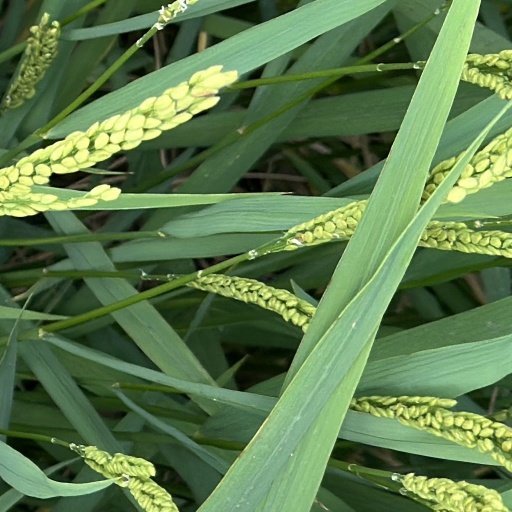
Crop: rice